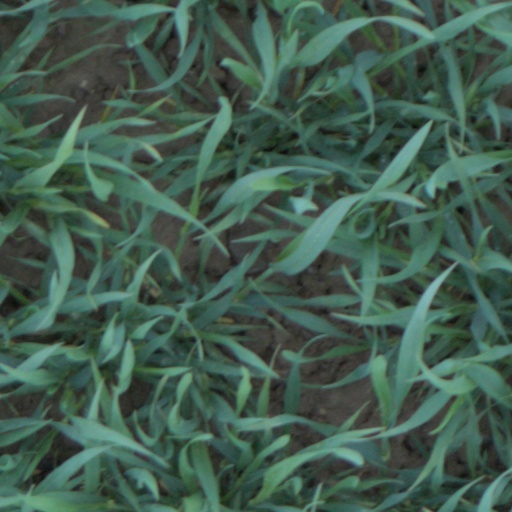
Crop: wheat